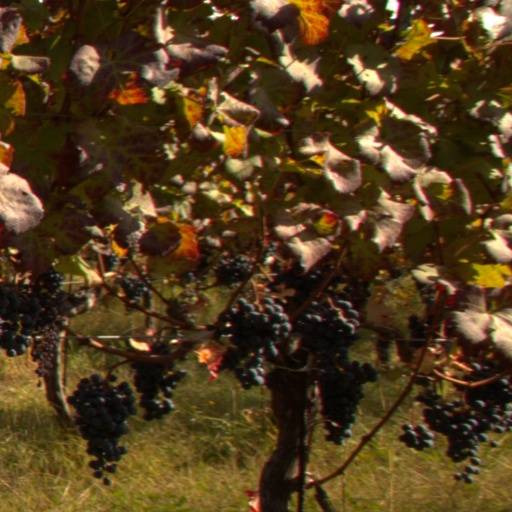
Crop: grape